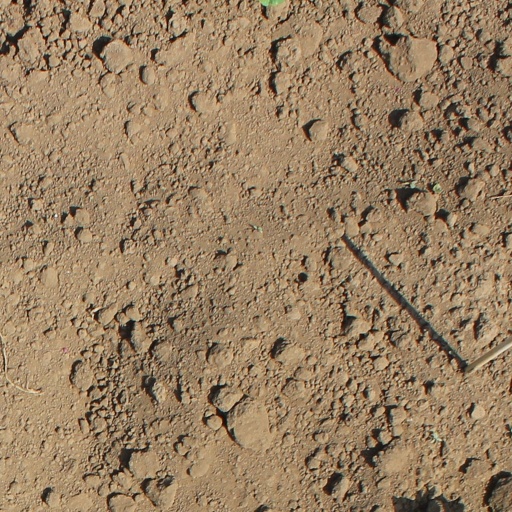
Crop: soybean